2015 Russian Grand Prix

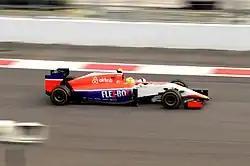
Roberto Merhi returned to Marussia for the race.

After the previous year's race showed lower-than-expected tyre degradation, Pirelli opted to supply the yellow-banded soft compound as the prime selection and the red-banded supersoft tyre as the option selection. The previous season's event saw Nico Rosberg complete 52 of 53 laps on the white-banded medium compound on his way to a second-place finish. Even with the softer tyre choice, tyre degradation was not an issue at the event, with drivers able to record fast lap times all through the race on a one-stop strategy.